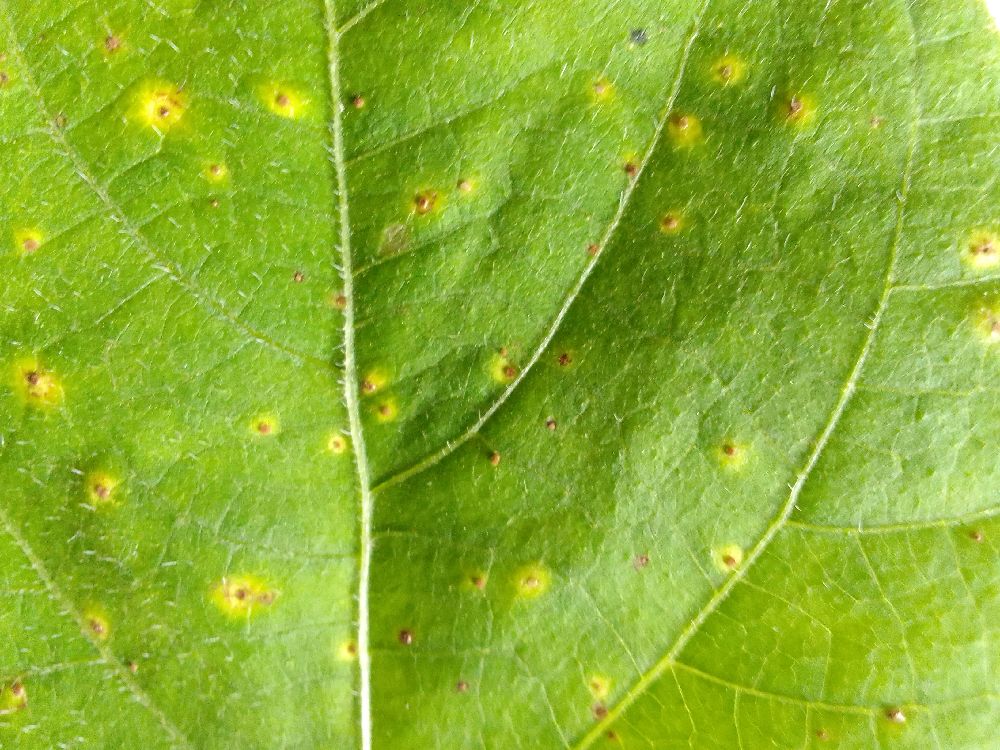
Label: rust